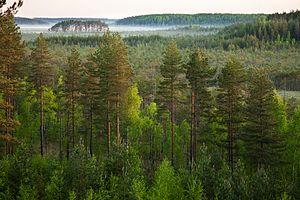
Le Green New Deal européen est un ensemble d'initiatives politiques proposées par la Commission européenne dans le but primordial de rendre l'Europe climatiquement neutre en 2050.